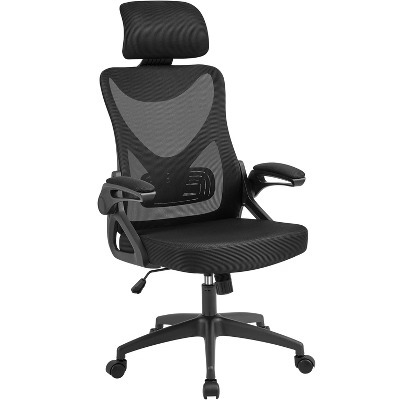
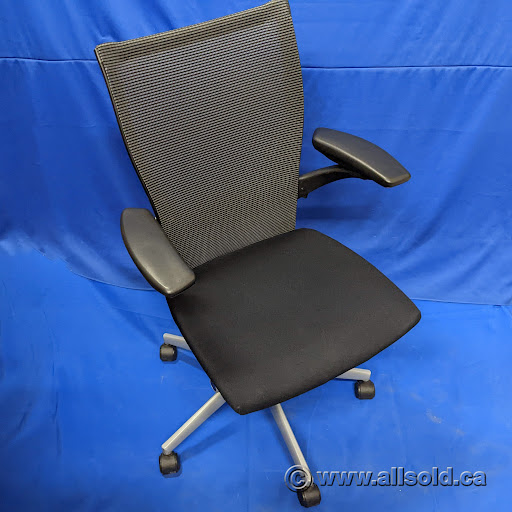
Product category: items_chair
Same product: no